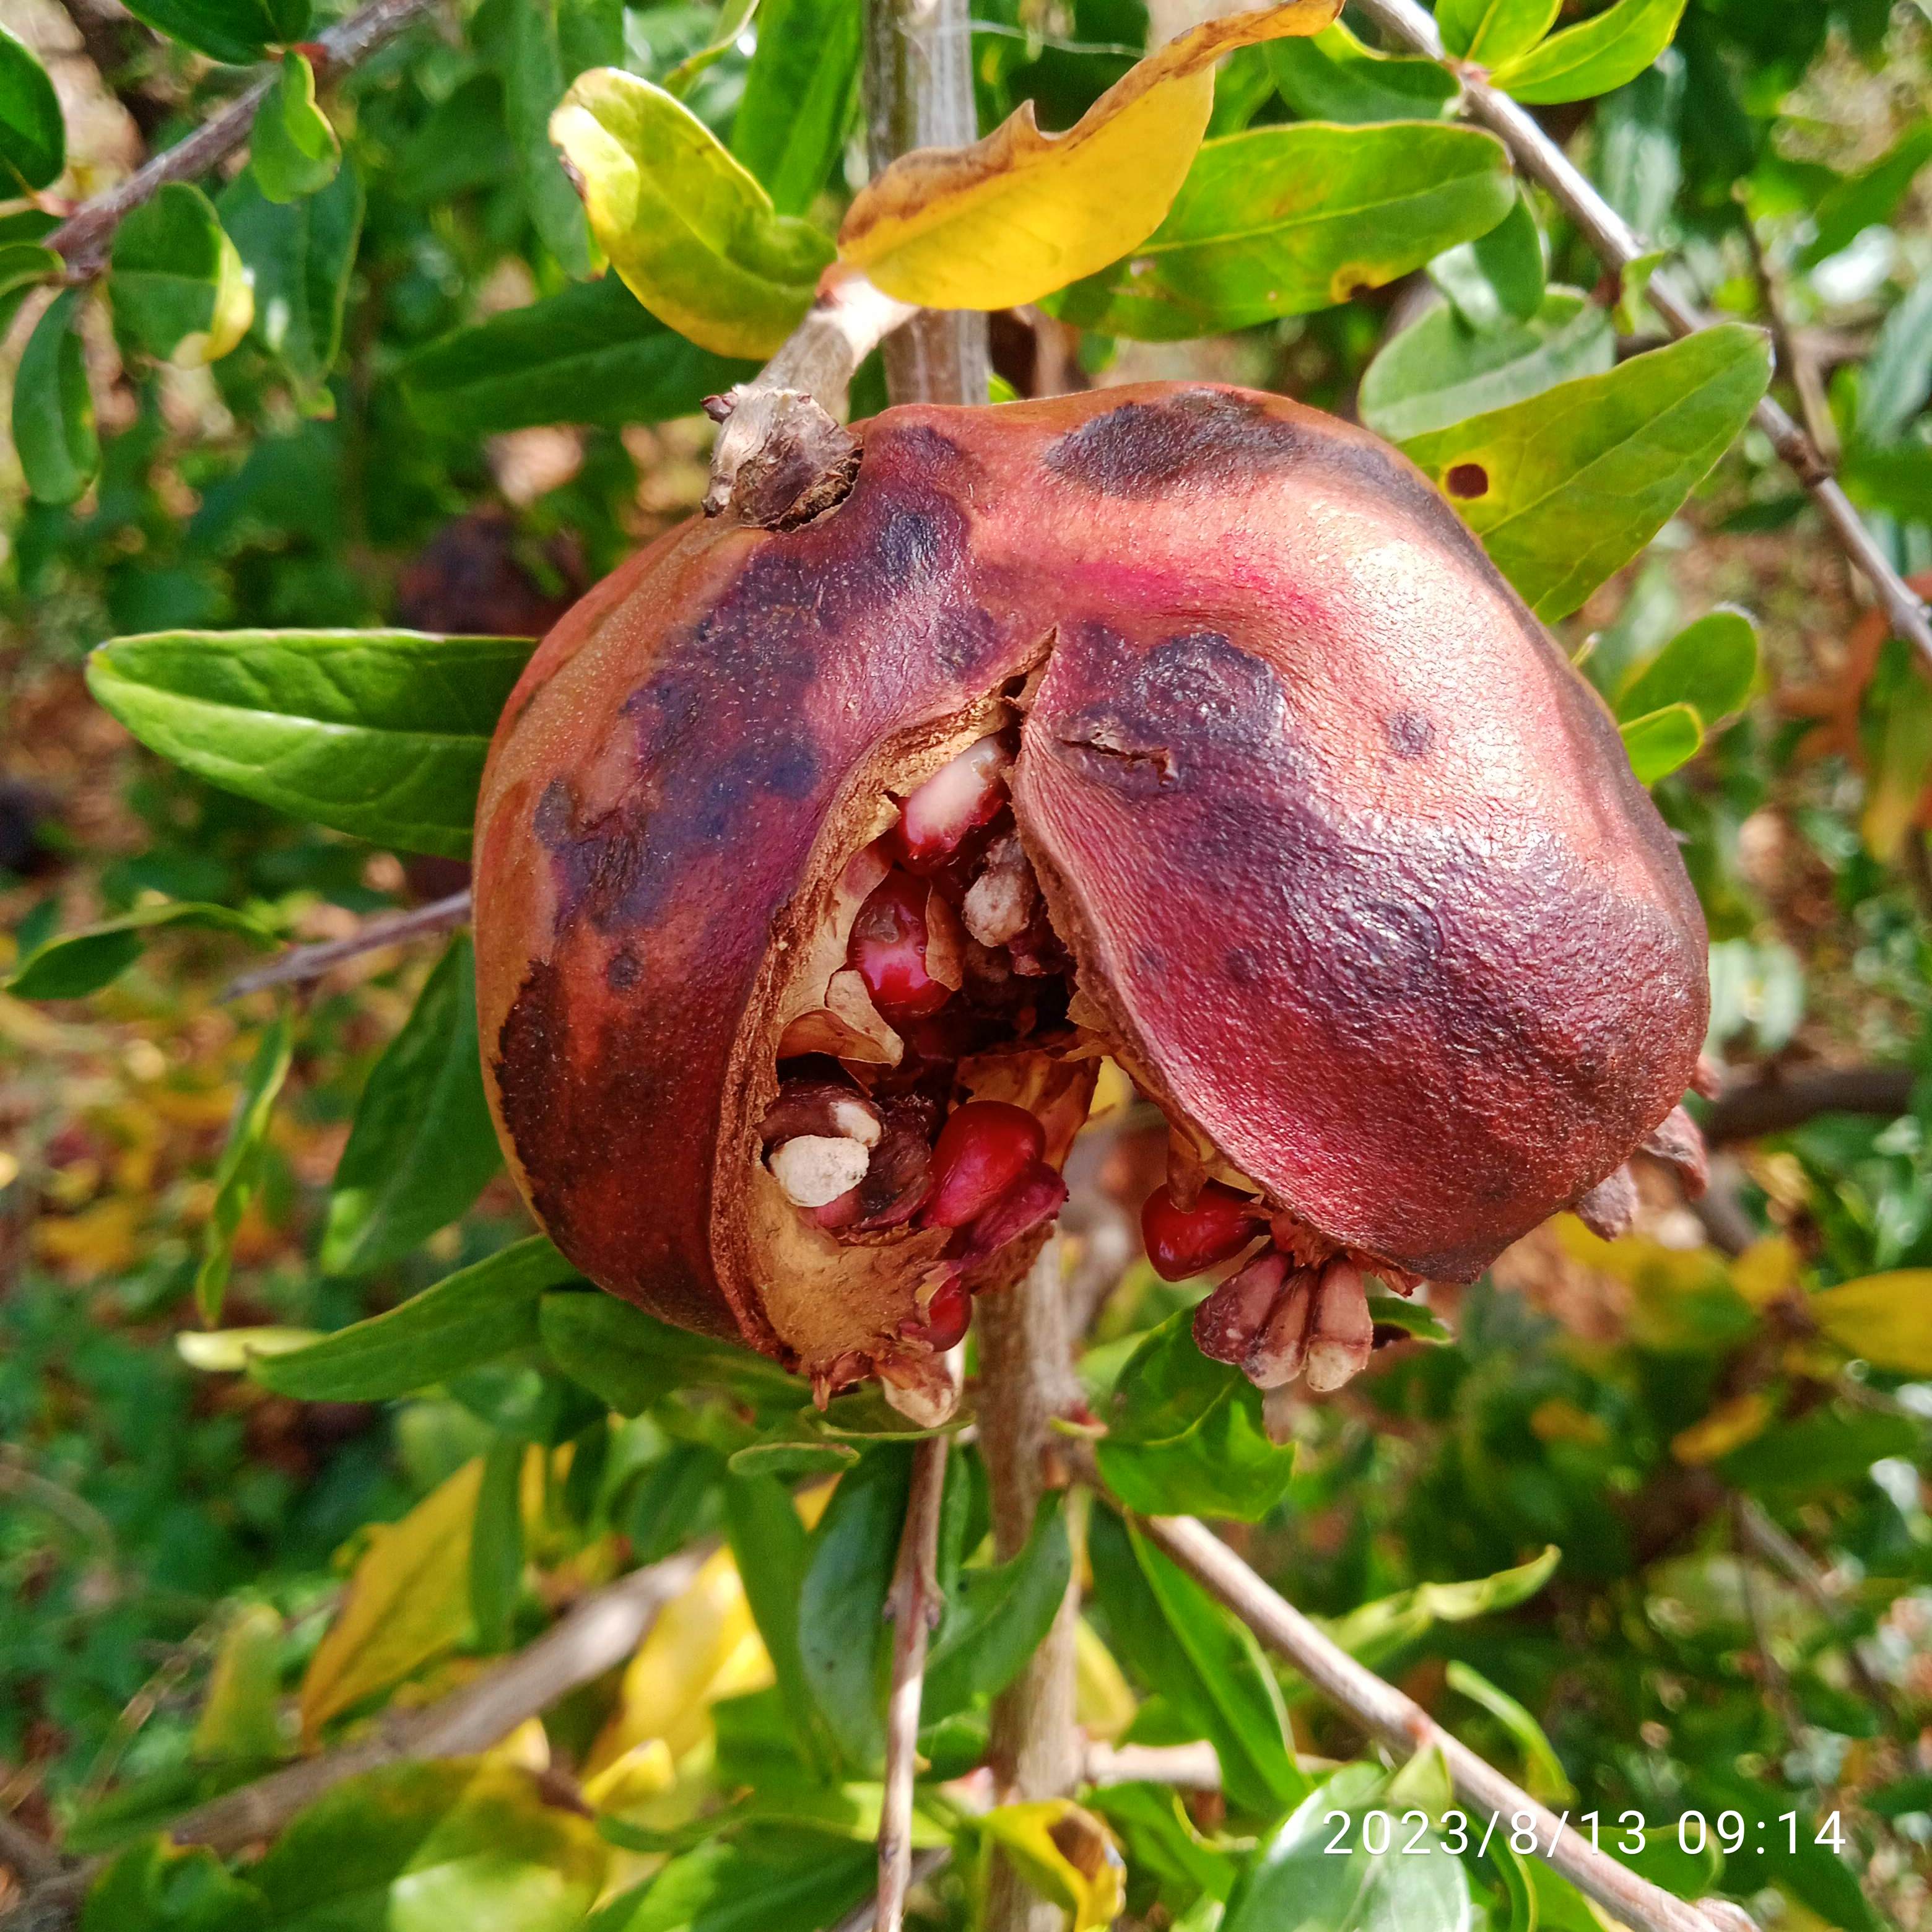
Label: Bacterial_Blight